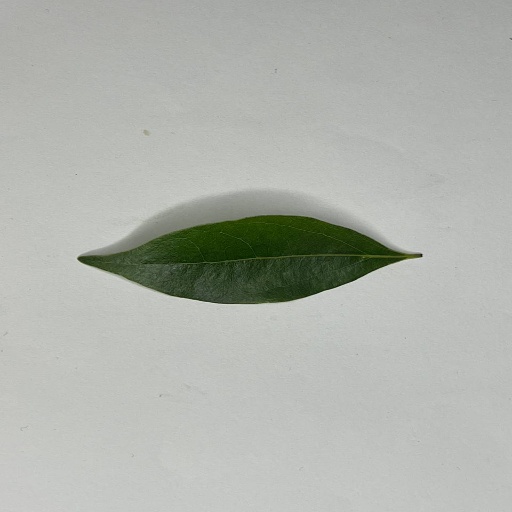
Species: Camphor
Leaf condition: Healthy Leaf